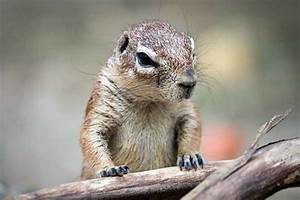
Label: scoiattolo